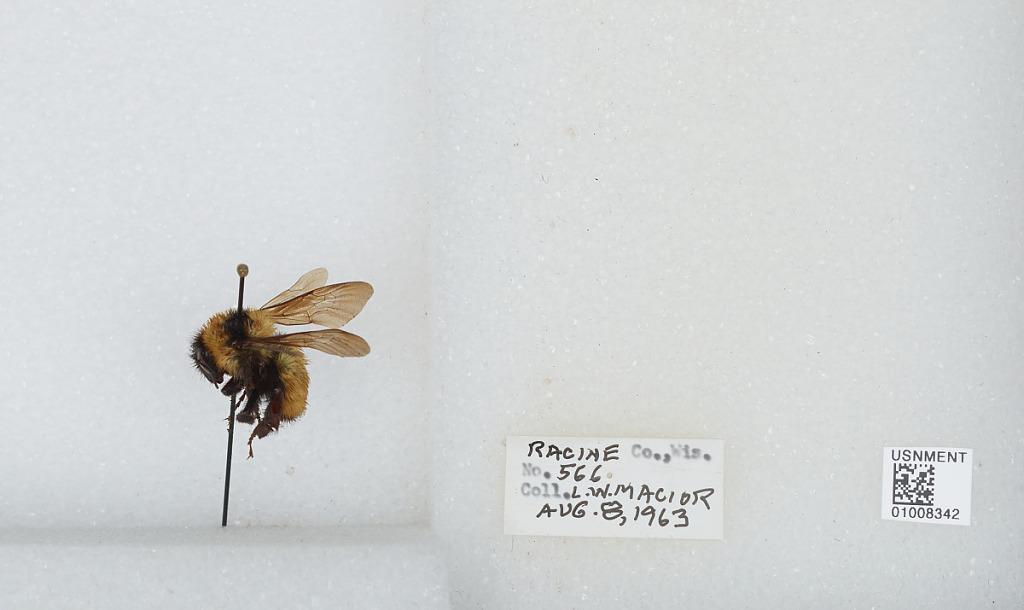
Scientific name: Bombus (Fervidobombus) fervidus fervidus (Fabricius)
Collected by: L. Macior
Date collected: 1963-8-8
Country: United States
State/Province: Wisconsin
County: Racine
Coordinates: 42.78, -87.76